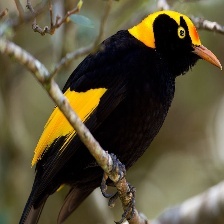
Species: REGENT BOWERBIRD
Scientific name: SERICULUS CHRYSOCEPHALUS